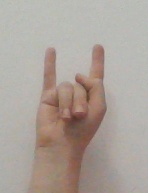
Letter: la